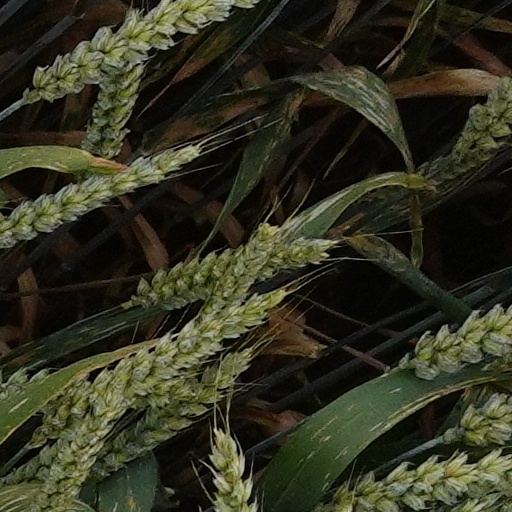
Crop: wheat